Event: Nepal Earthquake
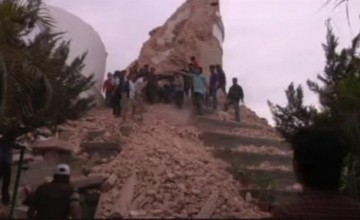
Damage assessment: damage